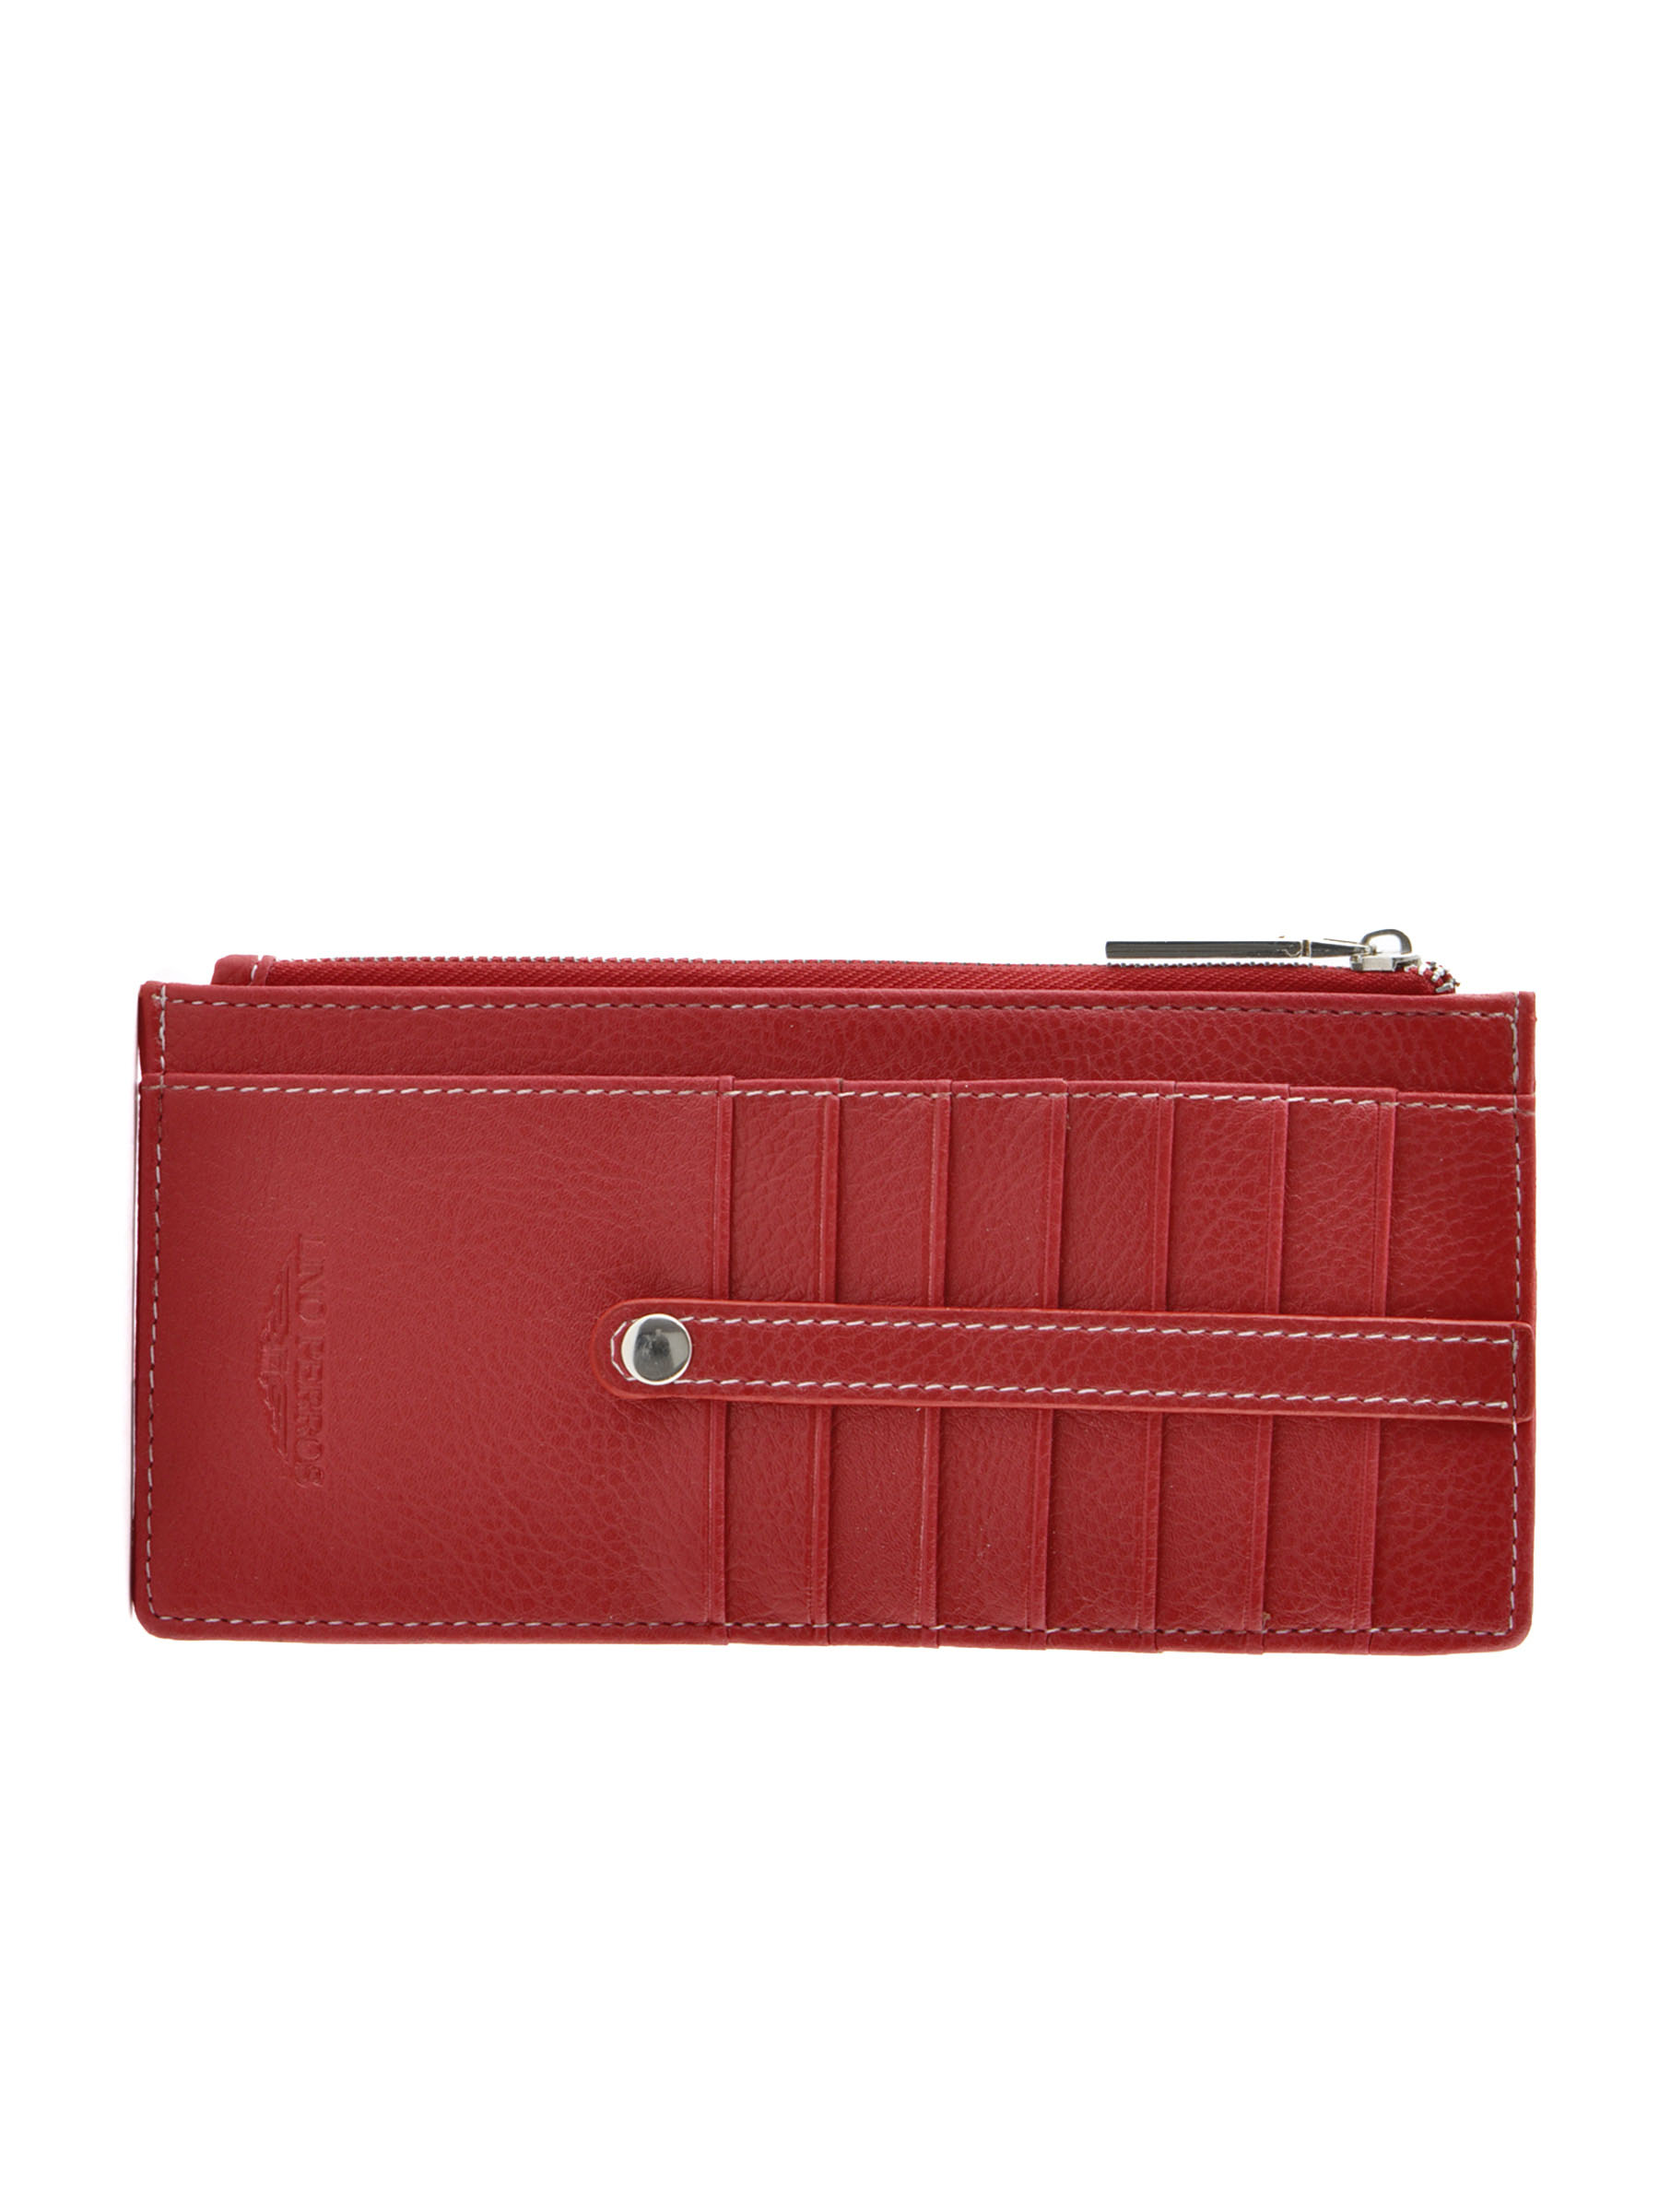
Lino Perros Women Small  Red Wallet
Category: Accessories / Wallets / Wallets
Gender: Women
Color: Red
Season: Winter 2015
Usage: Casual